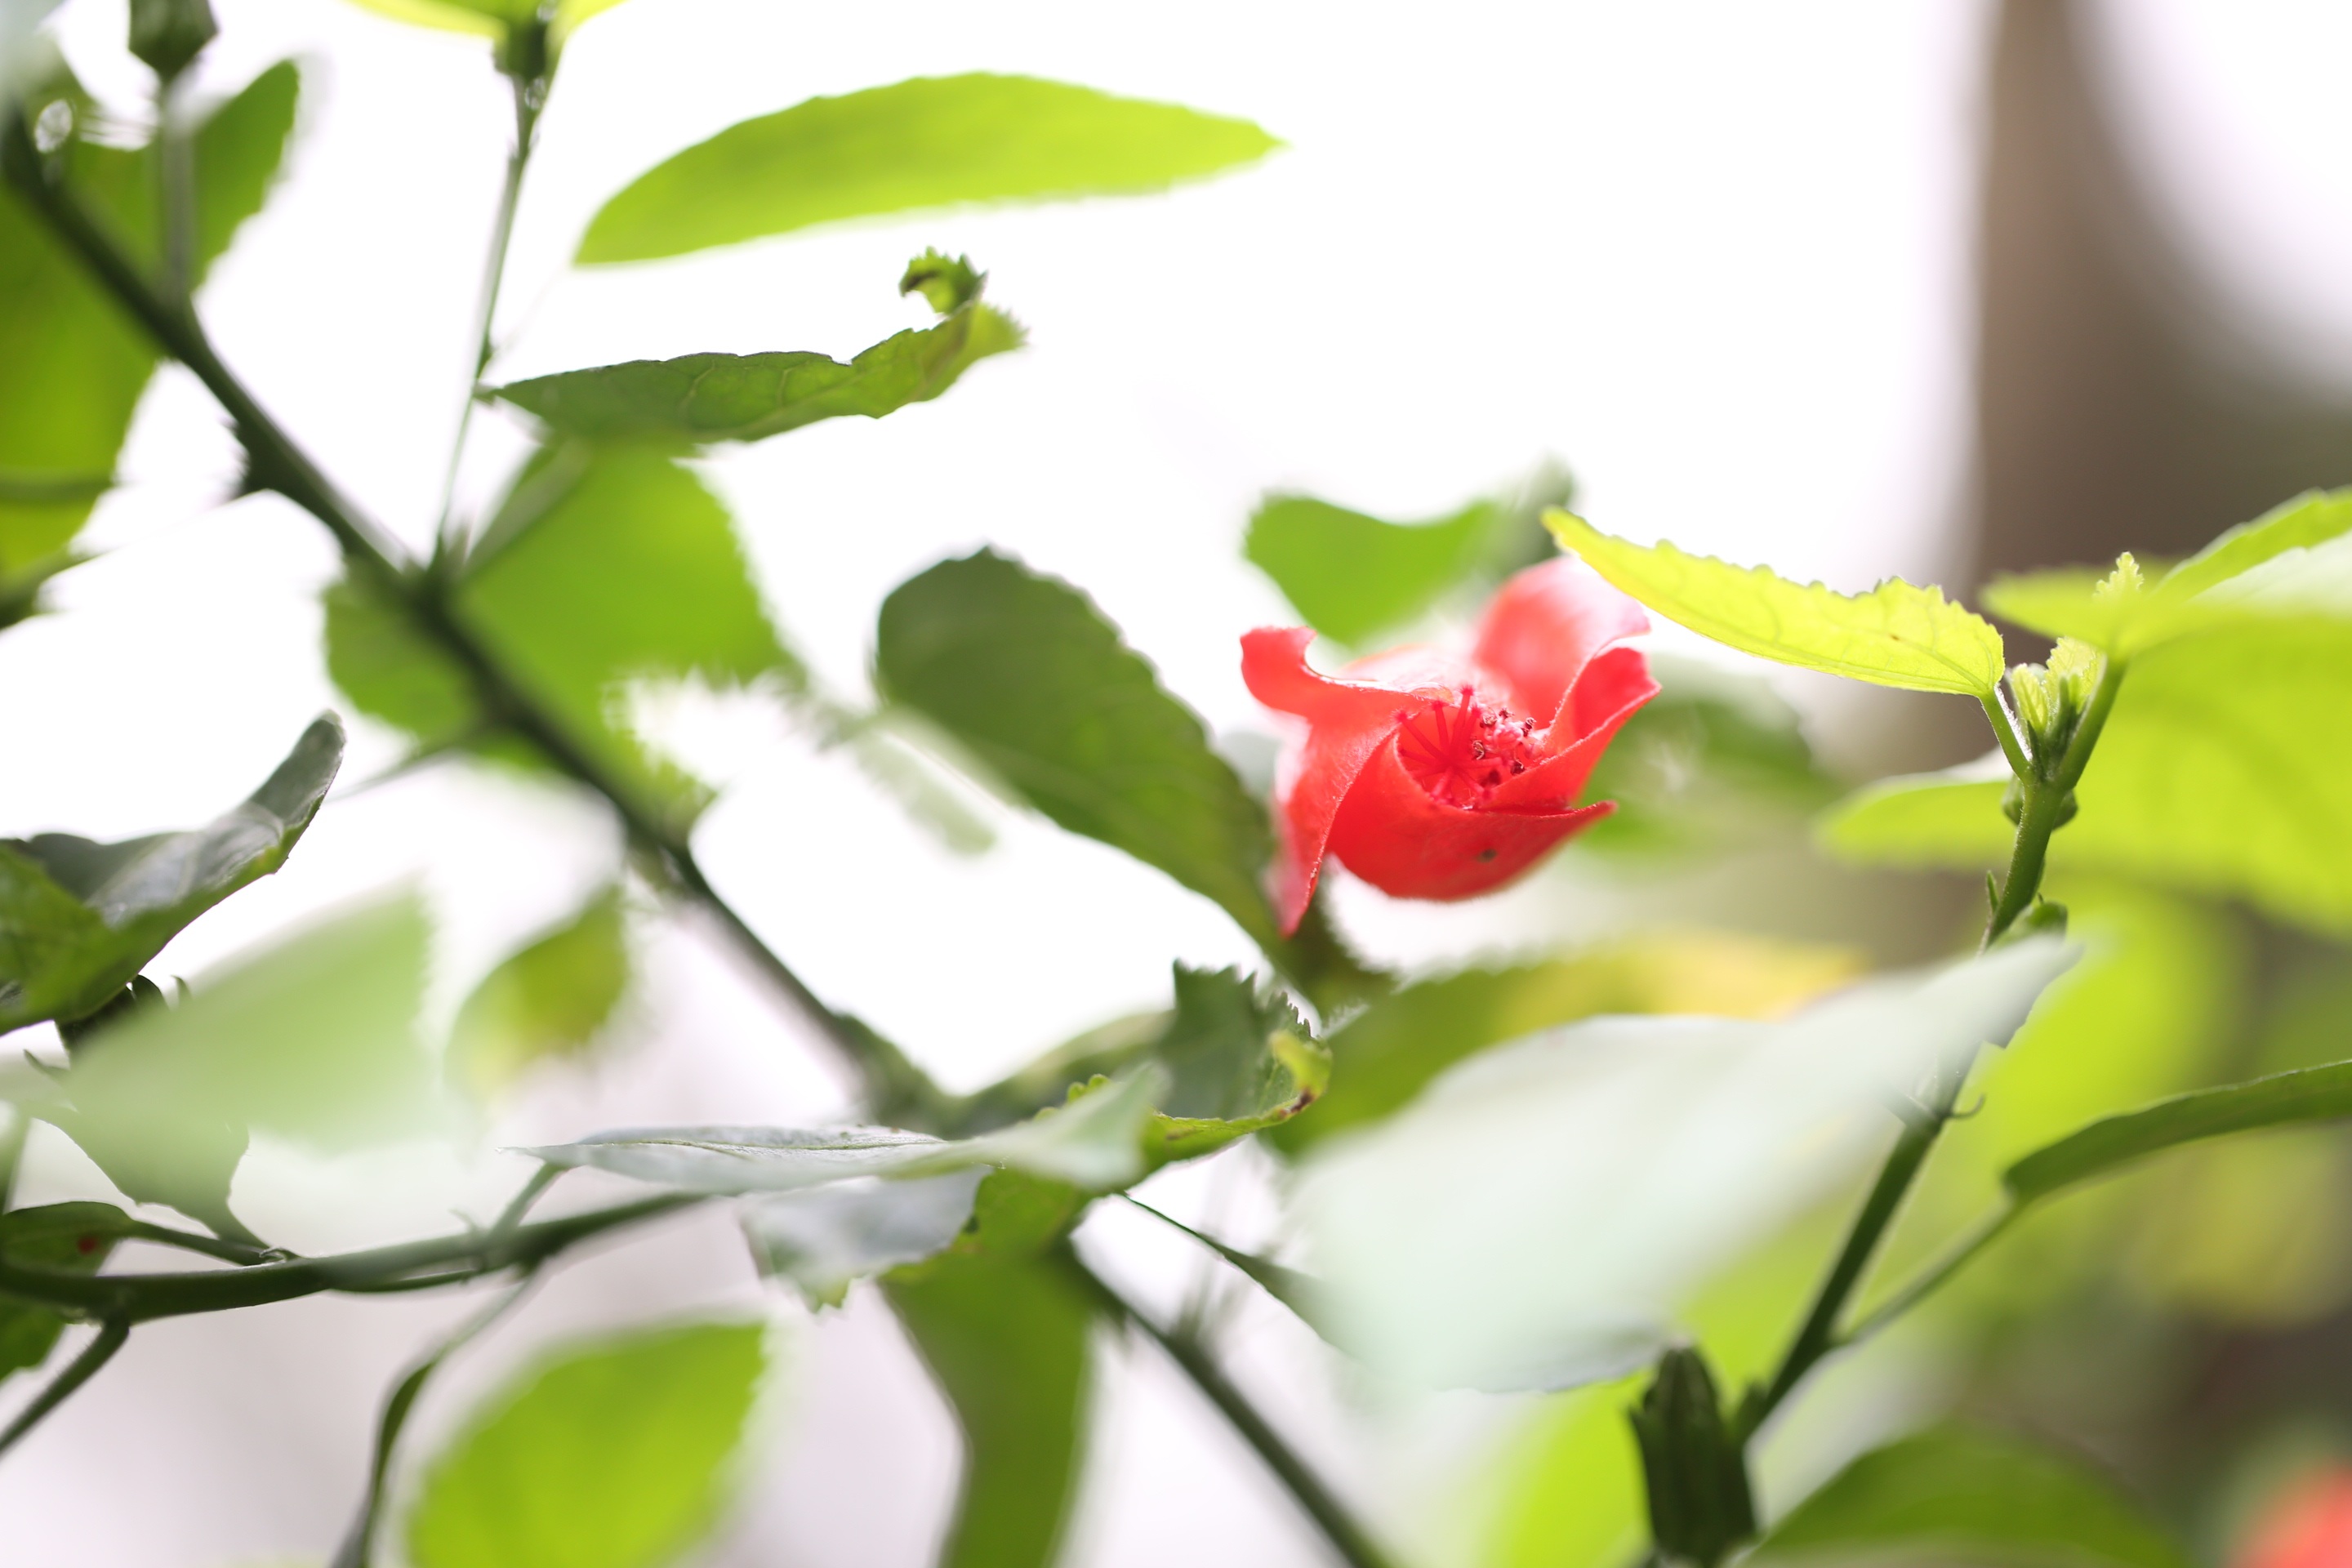
nature, outdoor, branch, blossom, plant, leaf, flower, food, spring, green, red, produce, color, grow, flora, life, shrub, flowering plant, land plant